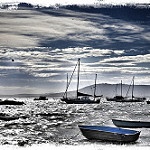
Label: sea